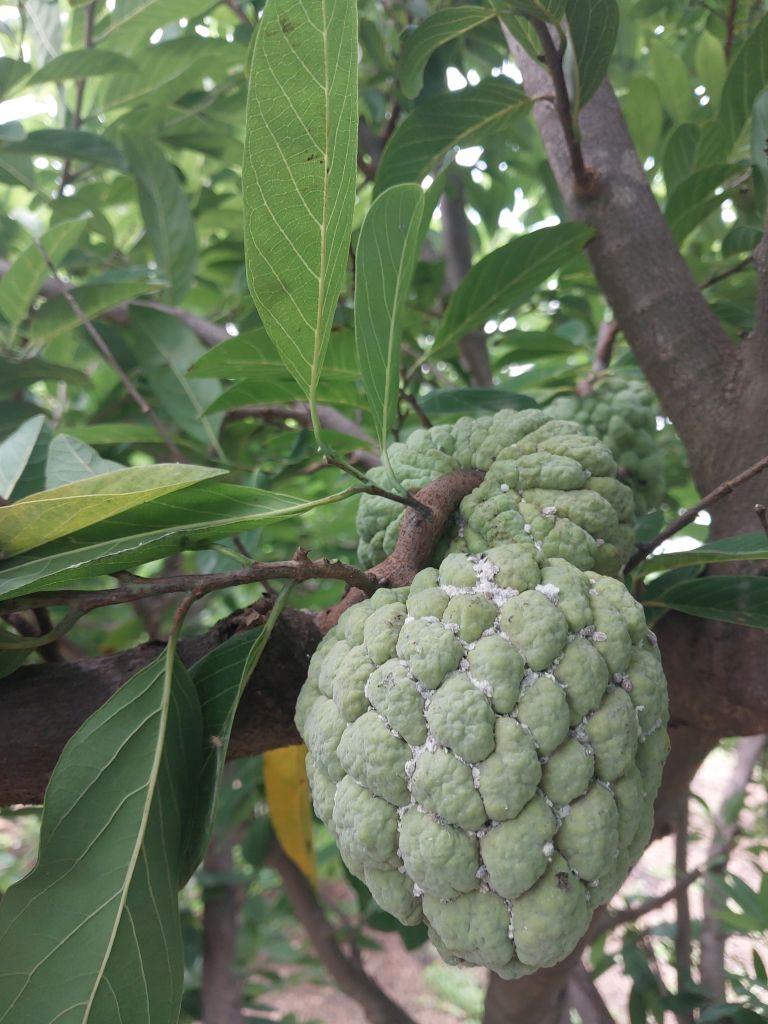
Disease label: Mealy Bug